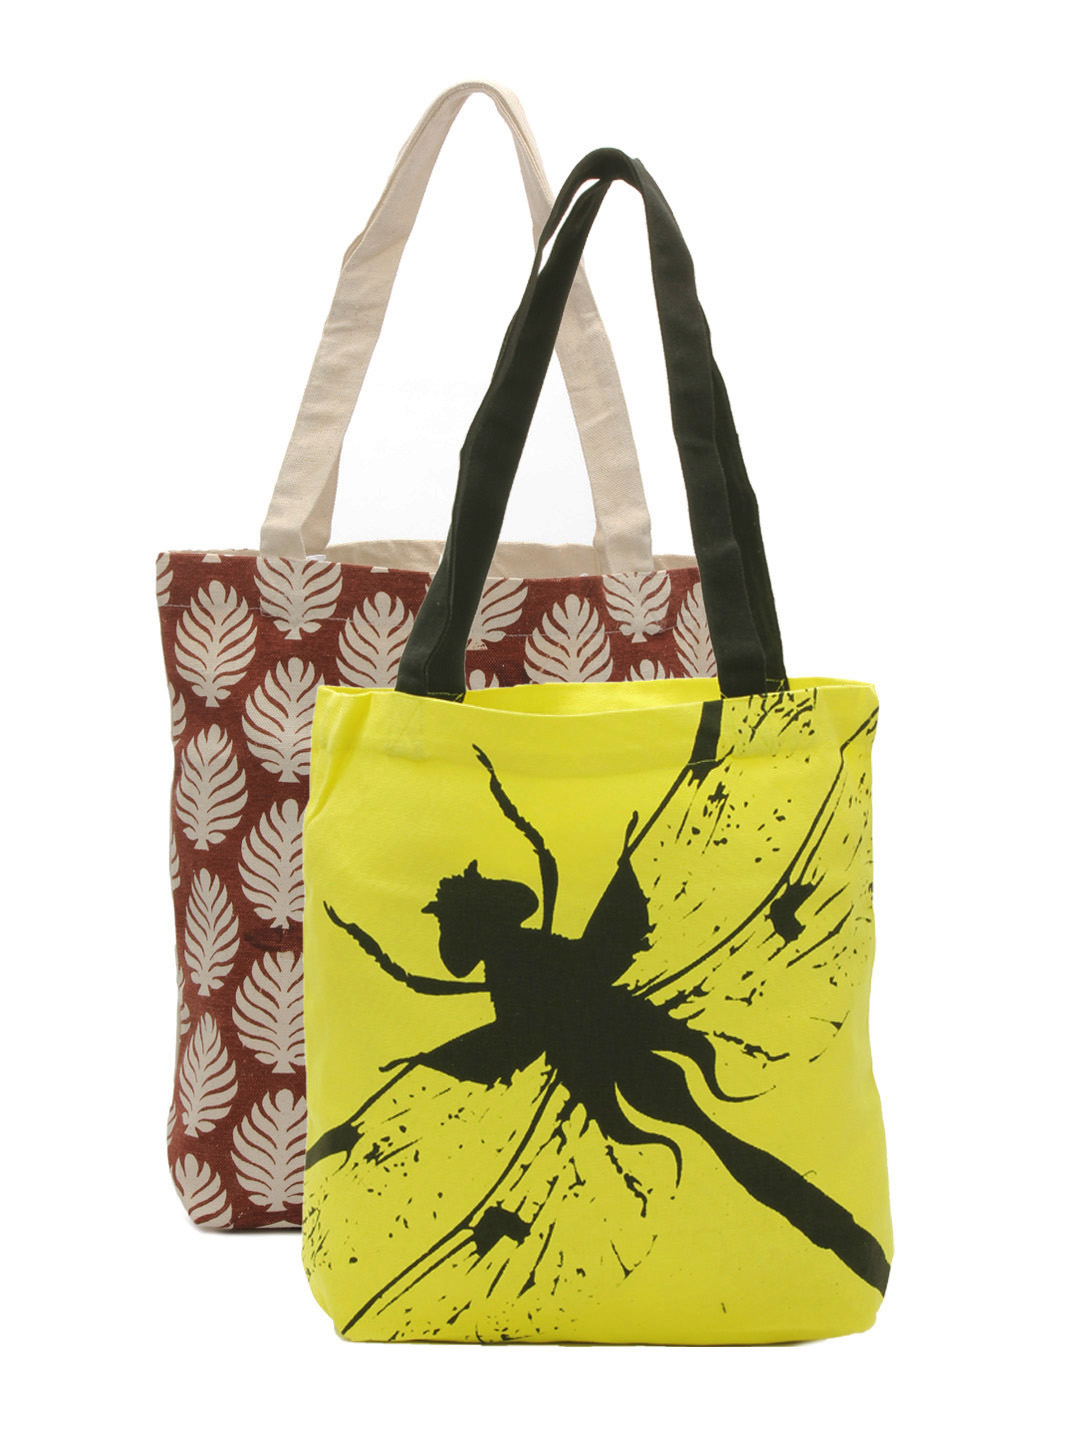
Be For Bag Women Combo pack Tote Bags
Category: Accessories / Bags / Handbags
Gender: Women
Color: Green
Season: Summer 2015
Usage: Casual